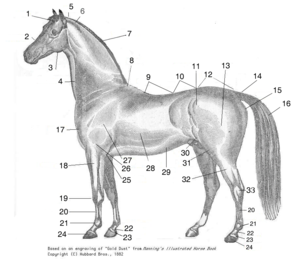
Morphologie du cheval, version numerotée Suomi: Hevosen osat numeroituina